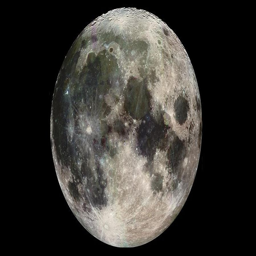
a new theory about origins has been suggested